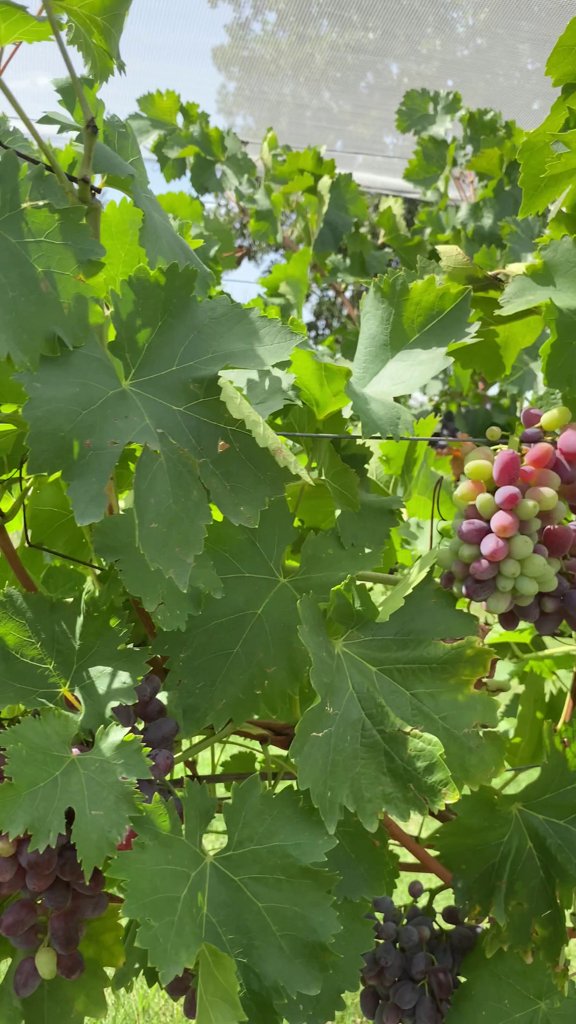
Berries visible: 117
Grape clusters: 3